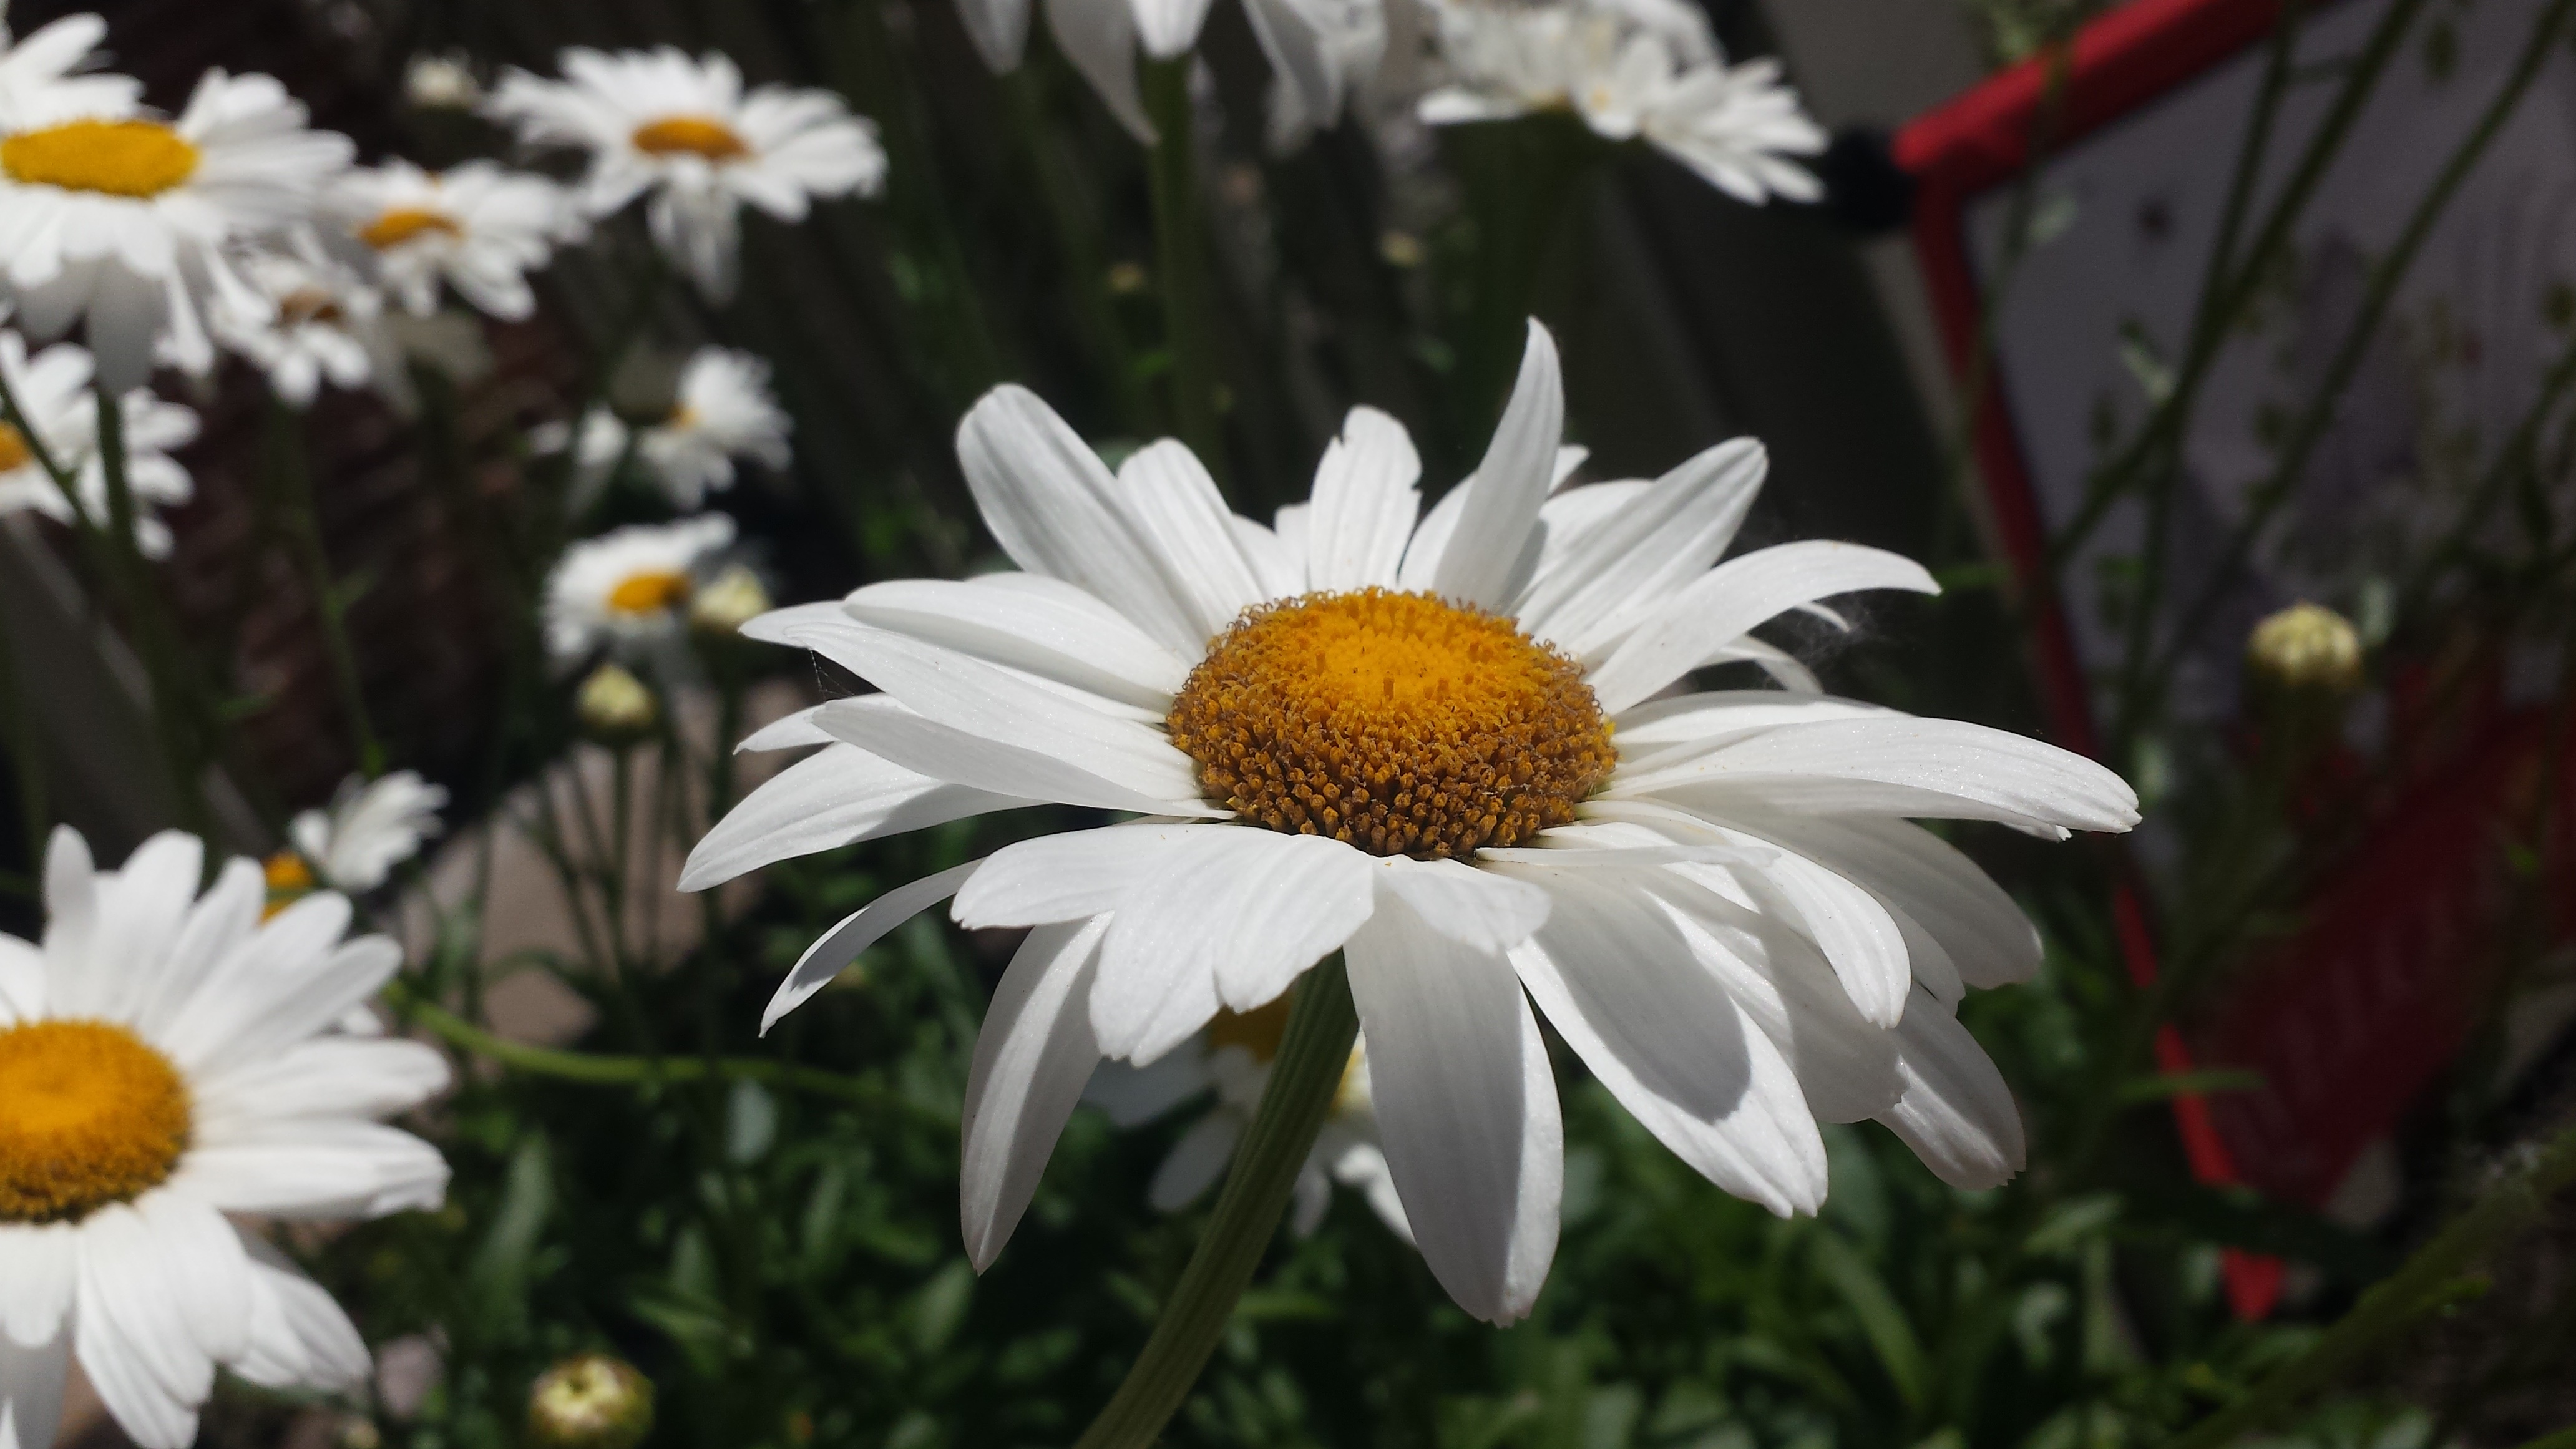
nature, blossom, plant, white, flower, petal, bloom, floral, daisy, bouquet, botany, yellow, flora, bright, flowering plant, daisy family, oxeye daisy, land plant, marguerite daisy